Columbus Murals

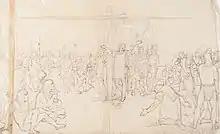
Gregori's sketch of "Columbus Coming Ashore", black ink over graphite on tracing paper

In 1874, founder and former university president Edward Sorin visited the Vatican and hired Luigi Gregori, an artist-in-residence there, to be an art professor at Notre Dame. An 1879 fire destroyed the campus's Main Building, but it was rebuilt during that summer; two years later, Sorin commissioned Gregori to create a collection of artwork to decorate the first floor of the new Main Building.